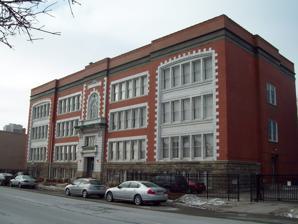
Building: School 13
Country: United States of America
Year built: 1915
United States historic place School 13 U.S. National Register of Historic Places School 13, December 2009 Show map of New York Show map of the United States Location 266-268 Oak St., Buffalo, New York Coordinates 42°53′20″N 78°52′13″W / 42.88889°N 78.87028°W / 42.88889; -78.87028 Area less than one acre Built 1915 ( 1915 ) Architect Metzger, George J. Architectural style Beaux Arts NRHP reference No. 05000161 Added to NRHP March 15, 2005 School 13 , also known as Boys Vocational High School and Buffalo Alternative High School , is a historic school building located at Buffalo in Erie County, New York .  It was built about 1915, and is a three-story, steel framed building sheathed in brick and terra cotta with Beaux-Arts style design elements.  The T-shaped building housed administrative offices, classrooms, a gymnasium , swimming pool, and two-story auditorium .  The building housed a school until 2003. It was listed on the National Register of Historic Places in 2005. References